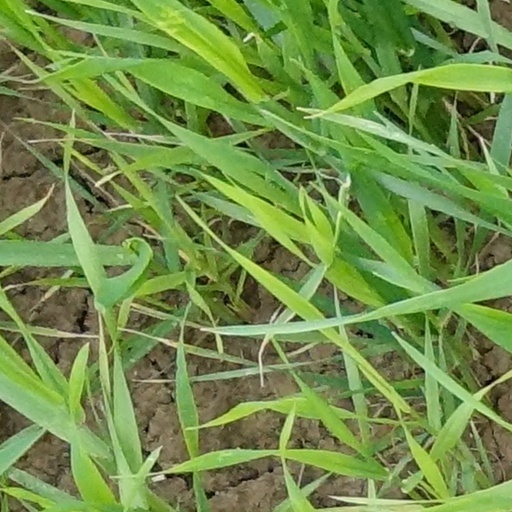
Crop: wheat